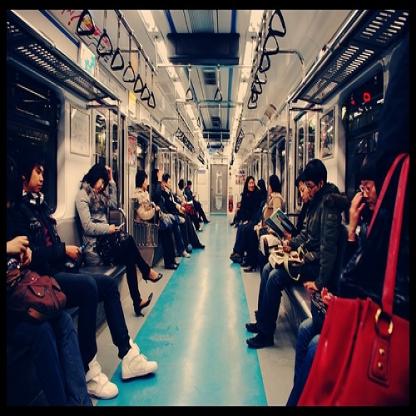
Scene: Indoor